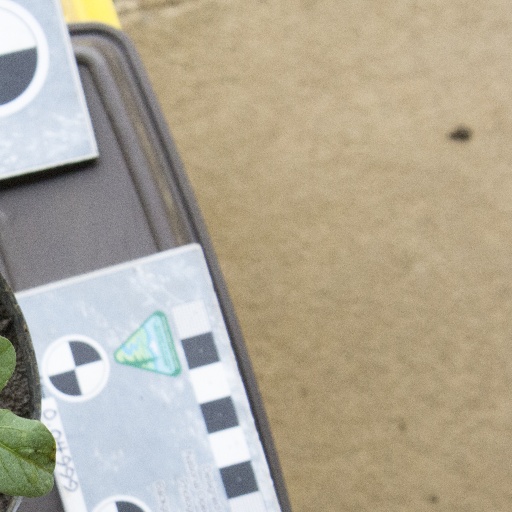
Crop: soybean